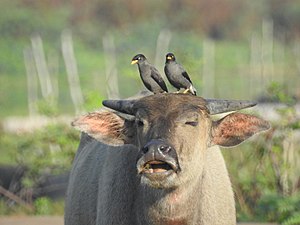
Mutualisme (økologi)
Fugle, der spiser parasitter i drøvtyggerens pels er et eksempel på mutalisme
Mutualisme er inden for økologien et tæt samvirke, som begge organismer har en vis fordel af. Mutualisme er sædvanligvis ikke nødvendig for organismerne, og forholdet er ofte kortvarigt.